George Porter (New Zealand politician)

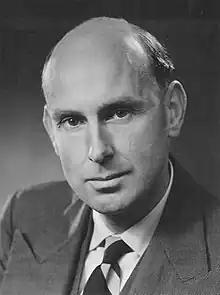

David George Porter (4 September 1921 – 25 February 1998) was a New Zealand architect, company director and politician. He was a Wellington City Councillor and Deputy-Mayor from 1970 to 1971.